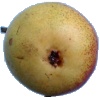
Label: Pear 2